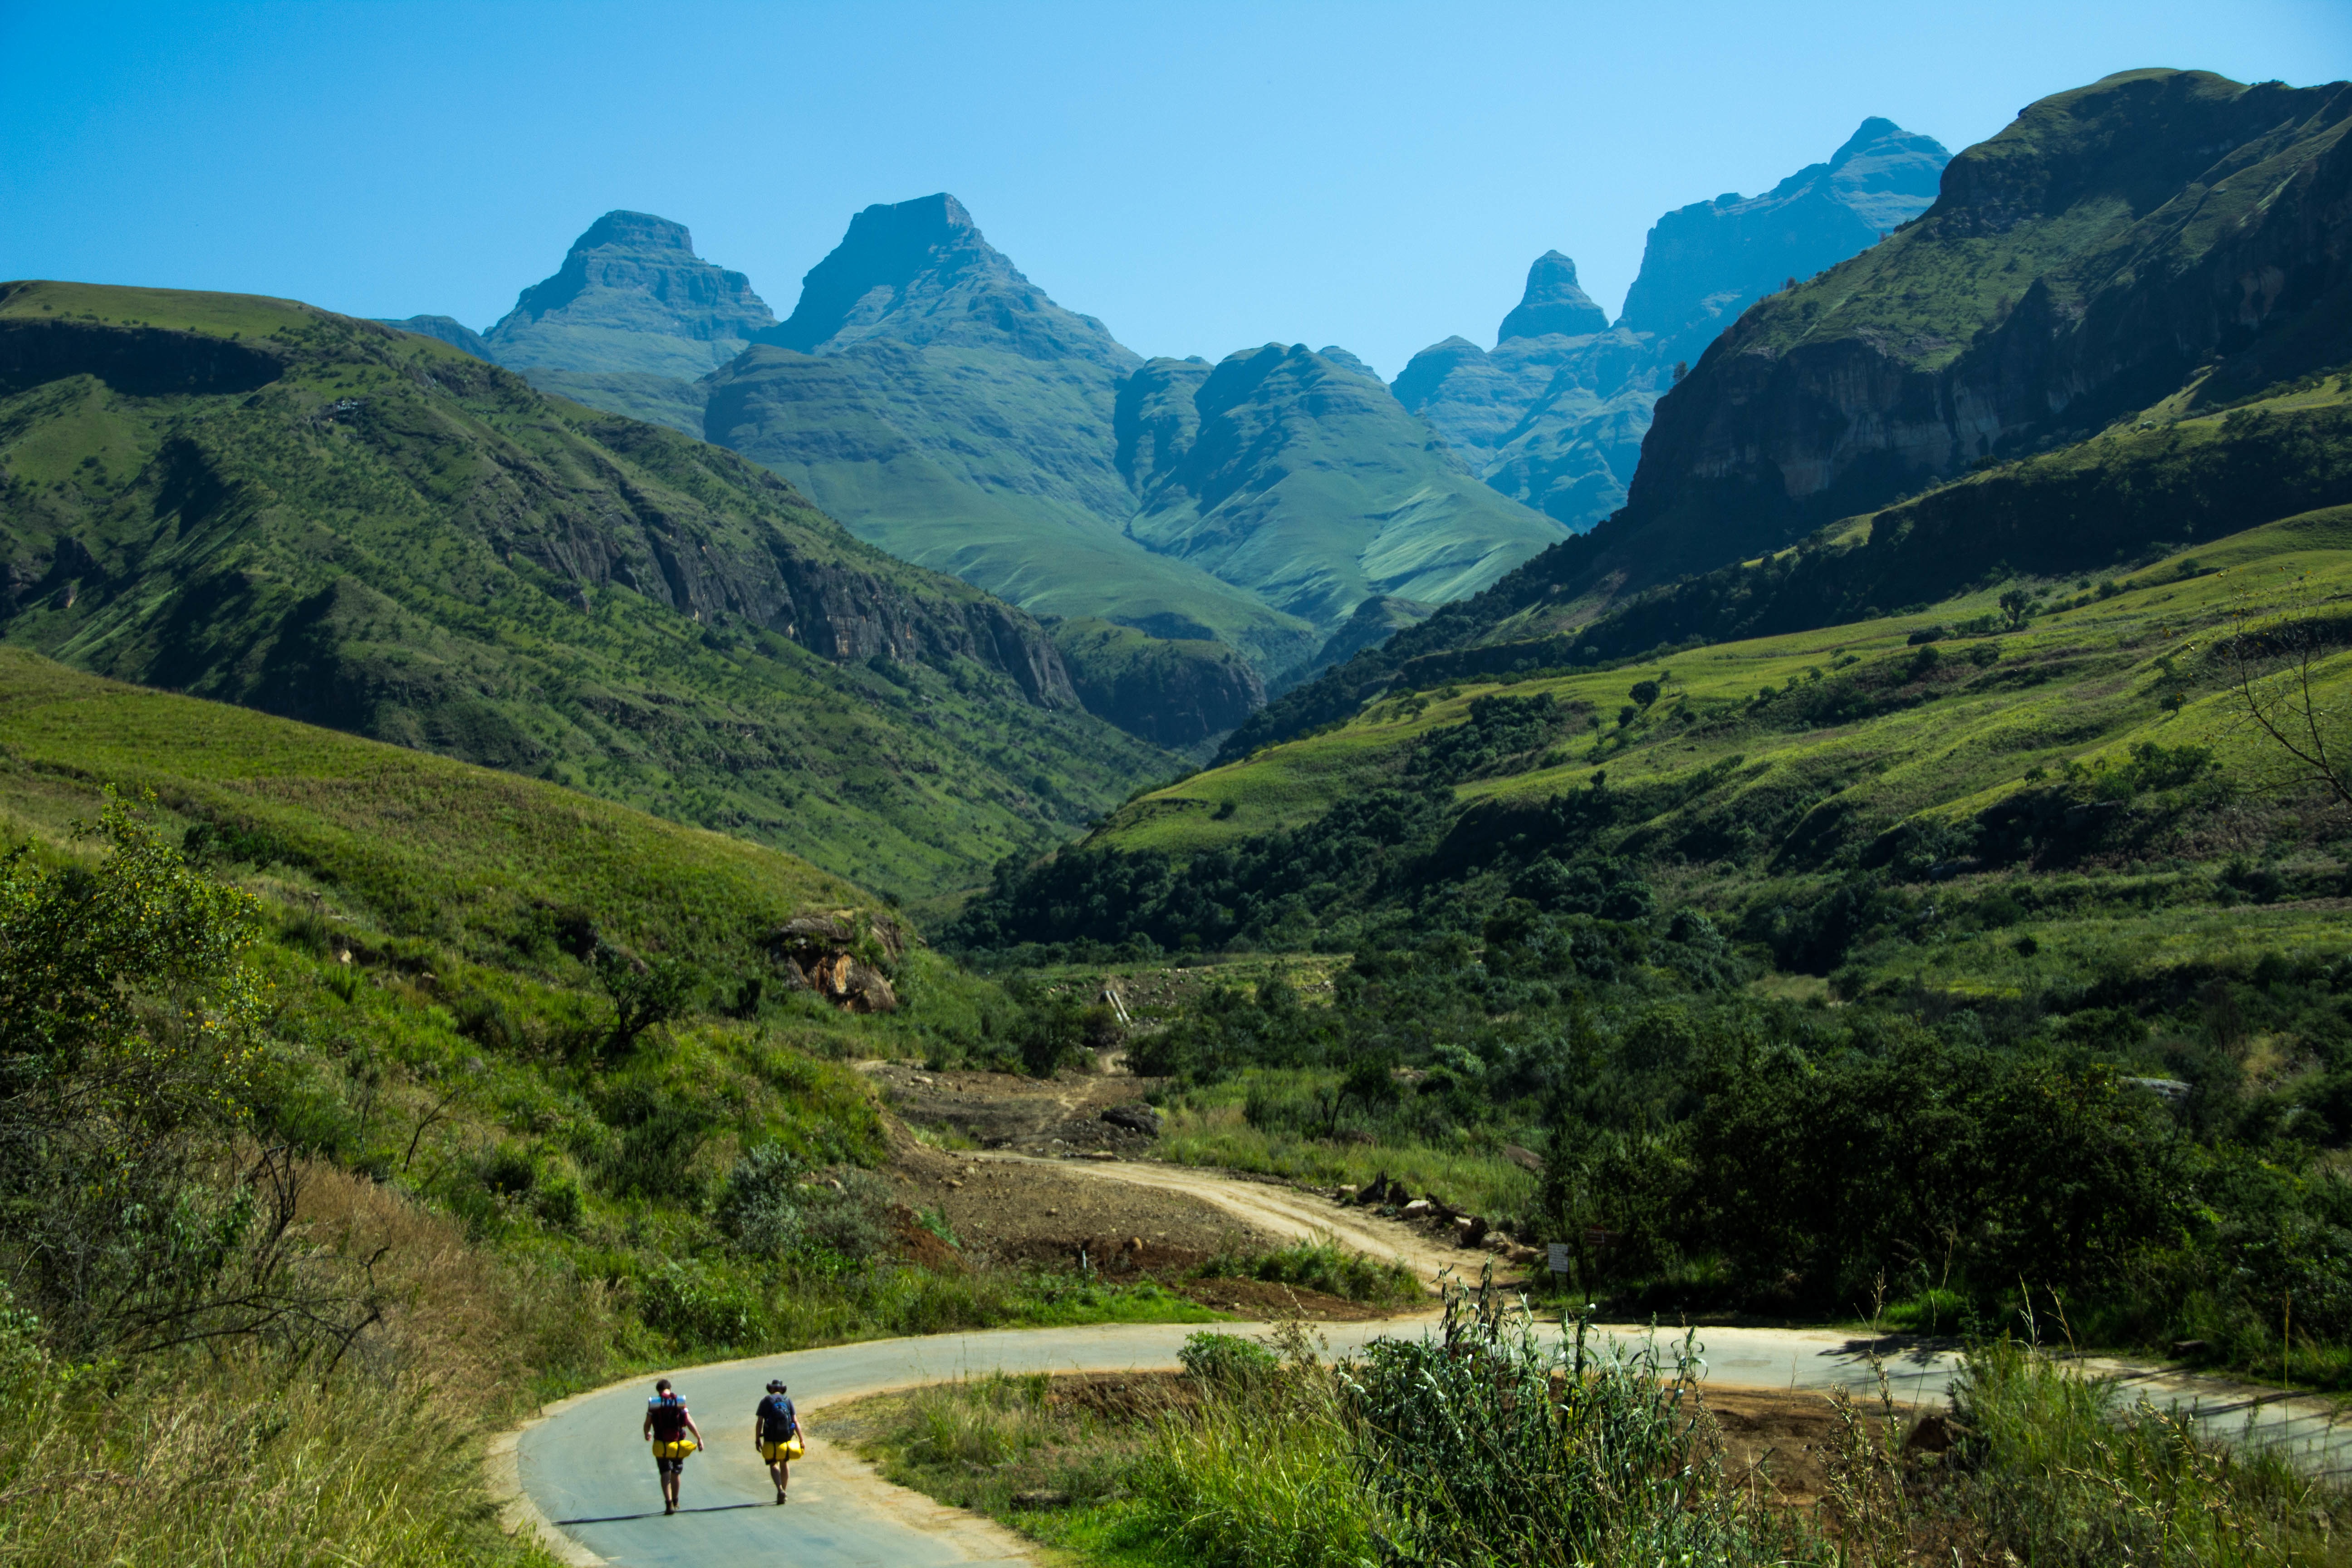
landscape, tree, mountain, hill, valley, mountain range, walk, hike, reservoir, highland, alps, plateau, landform, mountain pass, hill station, geographical feature, mountainous landforms